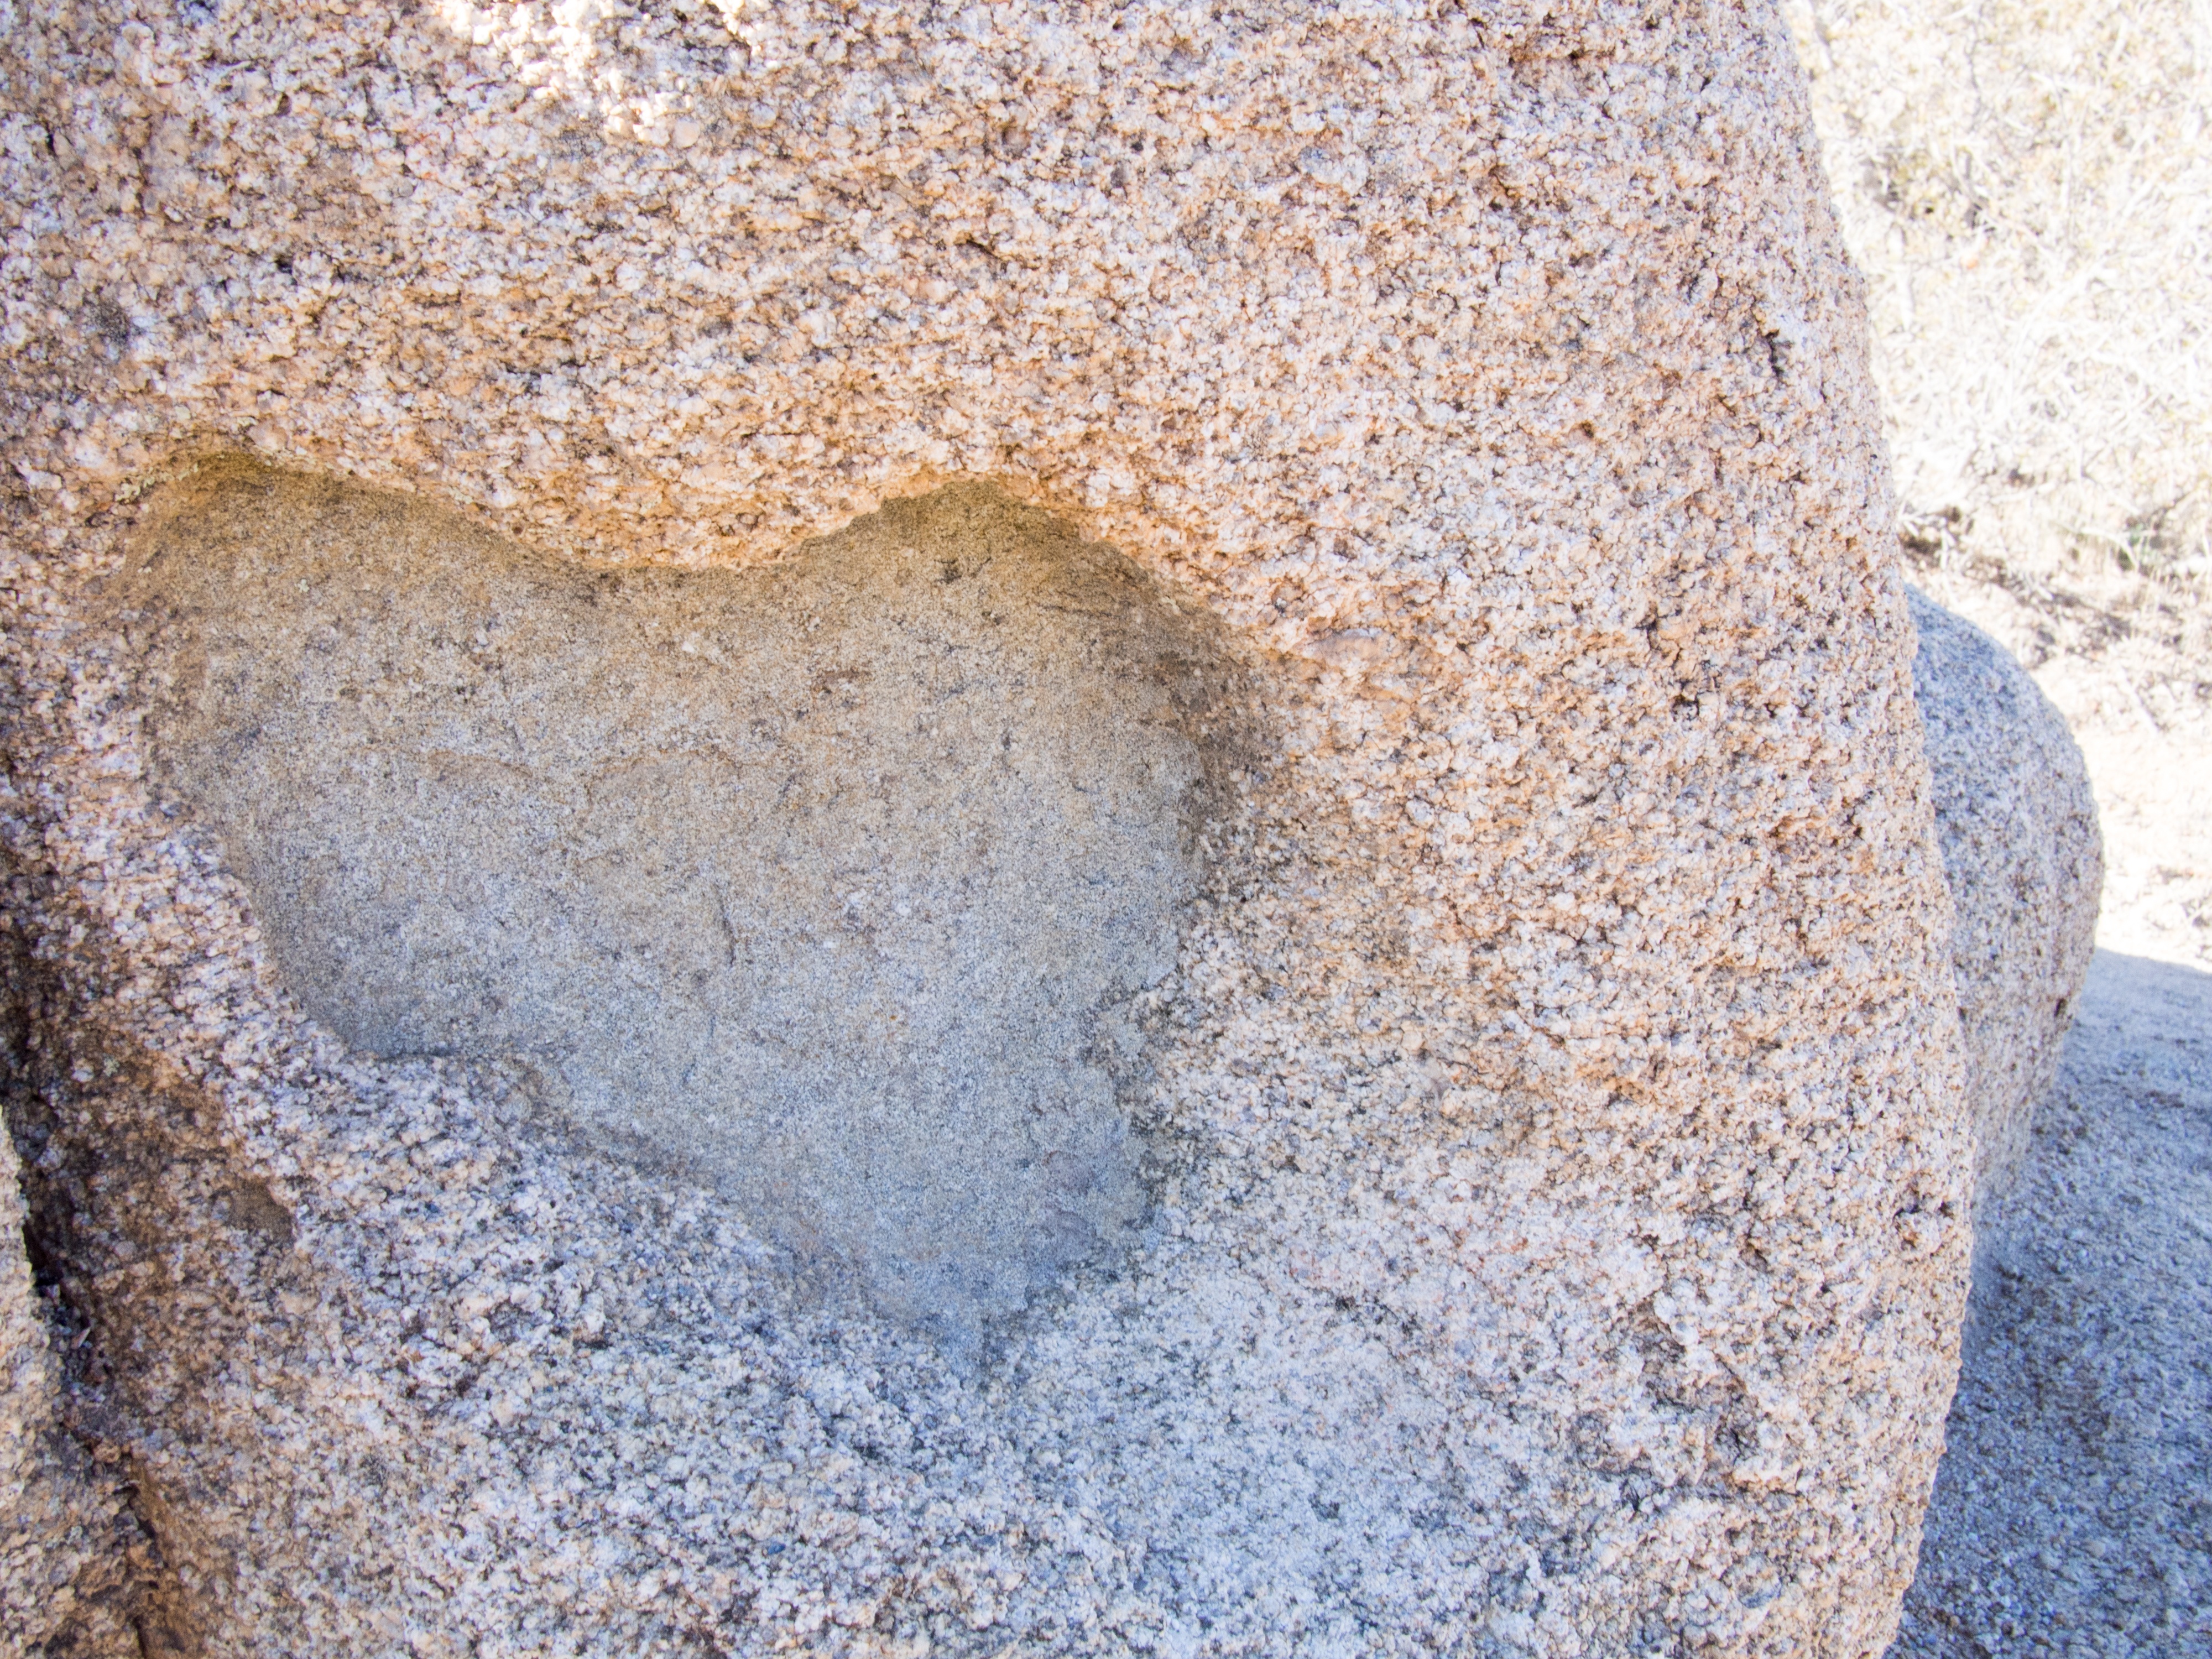
sand, rock, wall, stone, heart, natural, soil, material, geology, happy